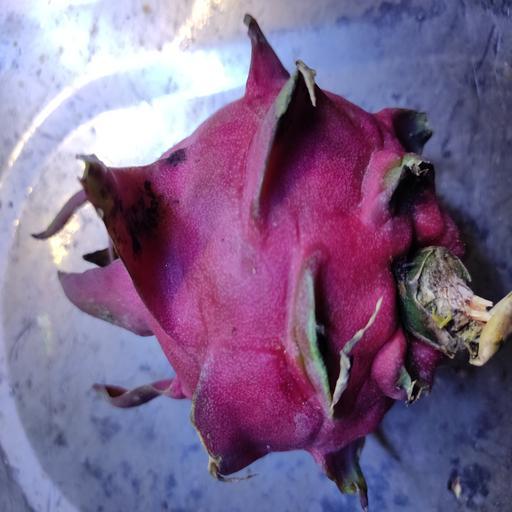
Crop type: Dragon